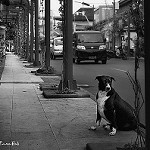
Label: street